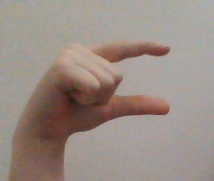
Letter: dal